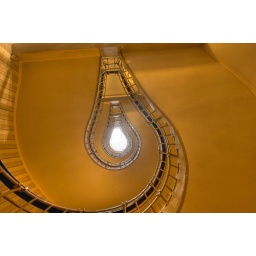
Kubista-House in Prague; Stairs; View from ground floor up